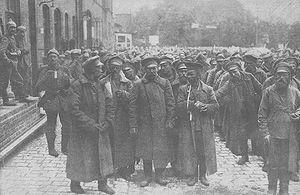
La situation des prisonniers de guerre de la Première Guerre mondiale en Allemagne est un aspect du conflit peu abordé par la recherche historique. Le nombre de soldats faits prisonniers au cours de la guerre de 1914-1918 s’est pourtant élevé à un peu plus de sept millions pour l’ensemble des belligérants dont environ 2 400 000 par l’Allemagne.